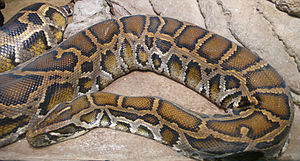
Pyton (slangeslægt) / Arter
Pyton fra Græsk, er en slægt af kvælerslanger.